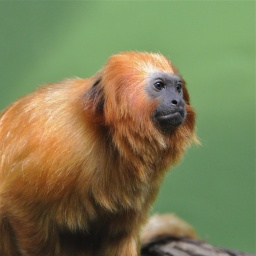
A golden lion tamarin gazes wistfully into the distance at the National Zoo in Washington, D.C.